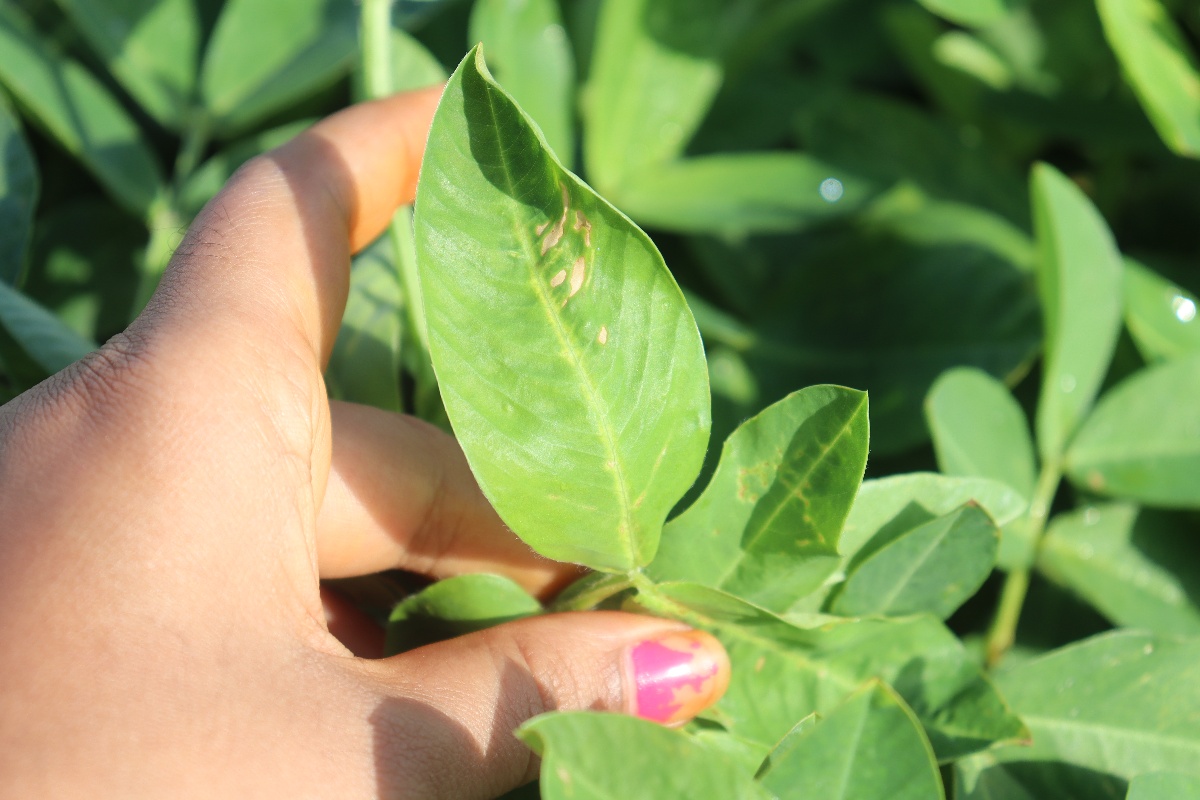
Label: healthy leaf